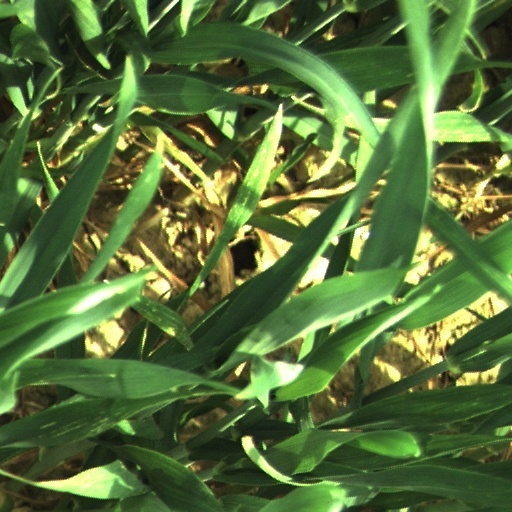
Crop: wheat